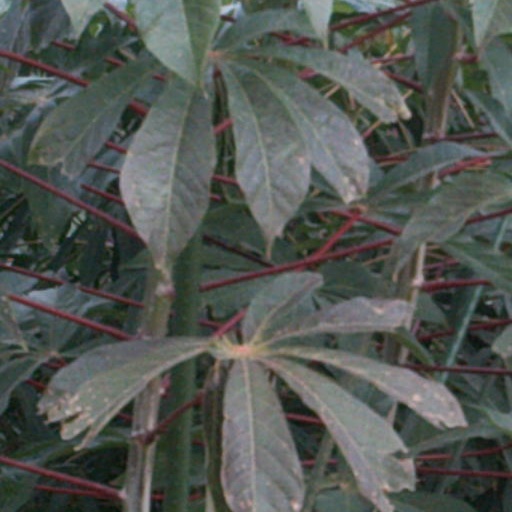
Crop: cassava